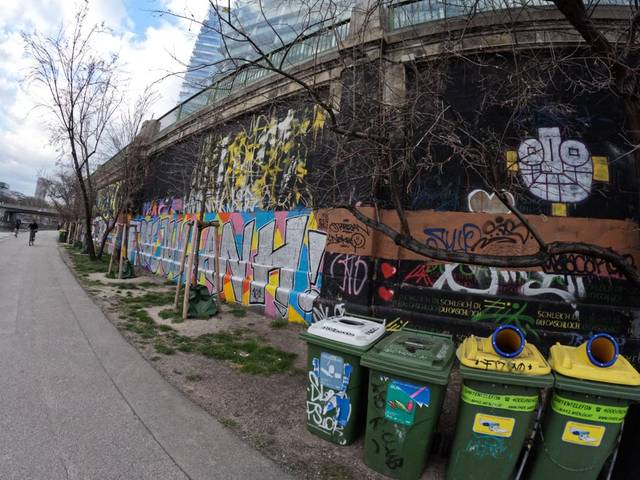
Region: Austria
Coordinates: 48.213, 16.376